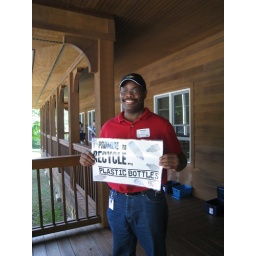
A promise to recycle plastic bottles at a BANneD event in North Wilkesboro, NC (10/2009)